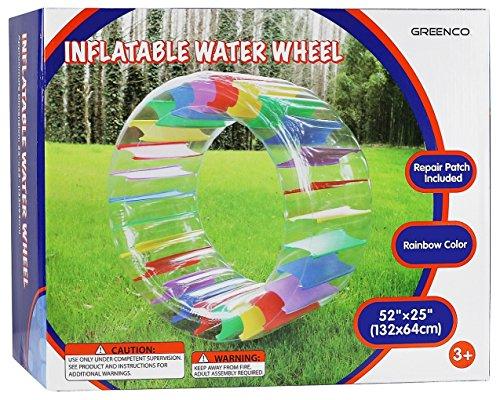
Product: Greenco Kids Colorful Inflatable Water Wheel Roller Float 52" Diameter
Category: Toys & Games | Sports & Outdoor Play | Pools & Water Toys | Pool Rafts & Inflatable Ride-ons
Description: Big colorful kids water wheel for a fun pool experience.
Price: $26.39
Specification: ProductDimensions:14x11x3.5inches|ItemWeight:4pounds|ShippingWeight:6.45pounds(Viewshippingratesandpolicies)|Manufacturer:Homeco|ASIN:B01C6616TO|DomesticShipping:ItemcanbeshippedwithinU.S.|InternationalShipping:ThisitemcanbeshippedtoselectcountriesoutsideoftheU.S.LearnMore|Itemmodelnumber:CNP2165